Dynasty Warriors 2

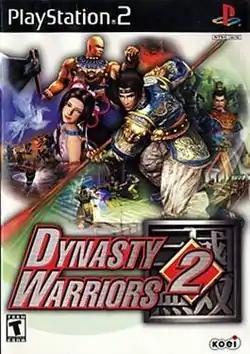
North American cover art

Dynasty Warriors 2, known in Japan as , is a 2000 hack and slash game developed by Omega Force and published by Koei for the PlayStation 2. It was released outside Japan as a launch title for the console. It is the second game in the "Dynasty Warriors" series, but the first in the "Shin Sangokumusō" series.